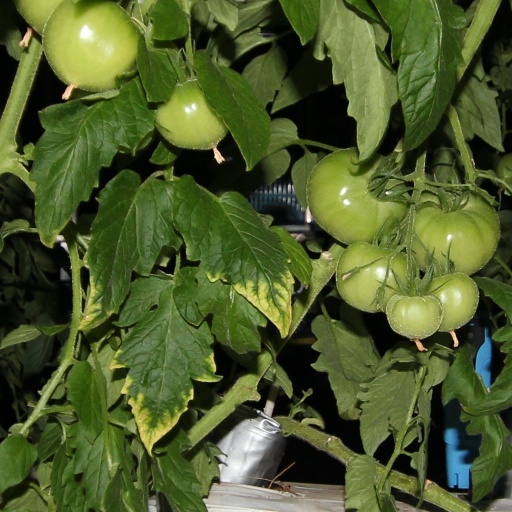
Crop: tomato